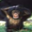
Label: chimpanzee